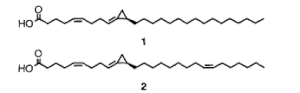
Structure d'acides amphimiques.
Un acide amphimique est un acide gras polyinsaturé possédant un groupe méthylènecyclopropane. Cette famille de composés biochimiques inhabituelle a été découverte dans des éponges du genre Amphimedon au large des côtes australiennes.